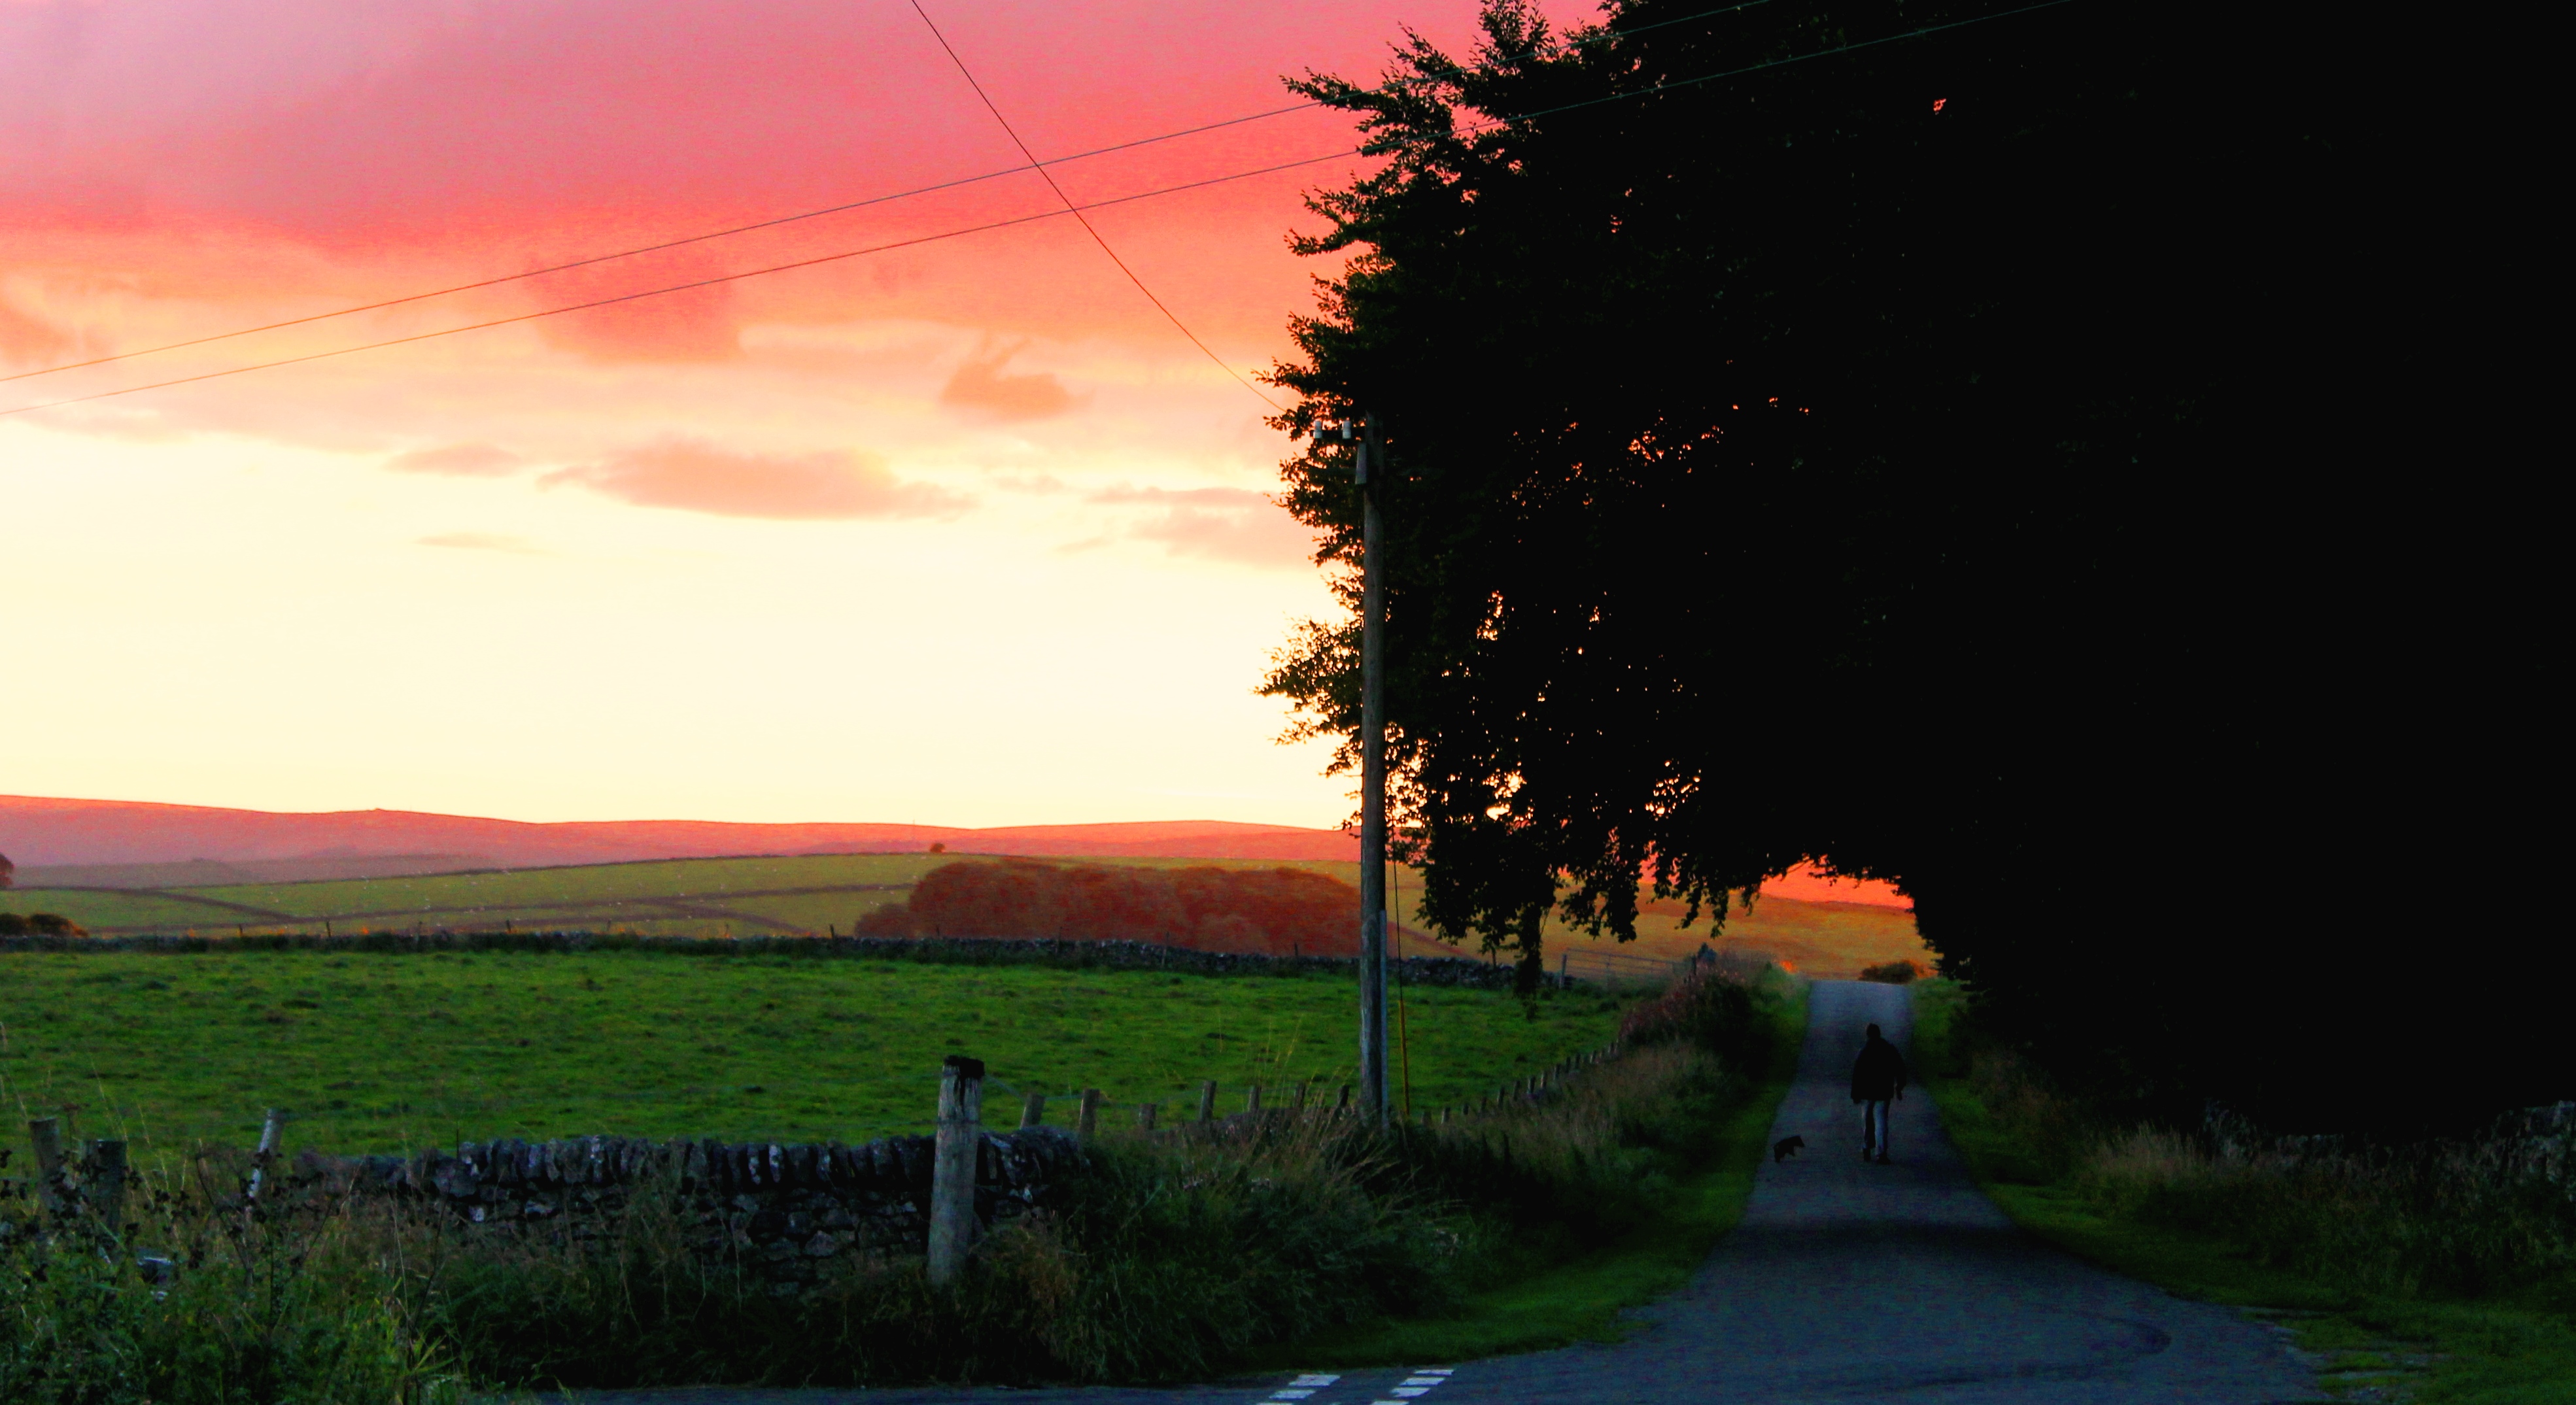
landscape, tree, nature, horizon, light, cloud, people, sky, sunrise, sunset, field, morning, hill, dawn, peak, dusk, evening, canon, contrast, colour, district, eos, derbyshire, spiritofphotography, dailyshoot, vividstriking, anawesomeshot, dazzlingshot, tumblr, pinterest, leshaines, rural area, tideswell, atmospheric phenomenon